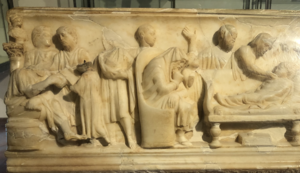
Sarcophage d'un enfant. Marbre blanc. IIe siècle. Musée d'Agrigente.
Le Musée archéologique régional Pietro Griffo d'Agrigente rassemble des collections de matériaux archéologiques d'État, civiques et diocésains. Il constitue un ensemble d'une importance particulière pour comprendre l'histoire de la ville d'Agrigente et de ses environs. L'architecture et l'aménagement du musée sont dus à l'architecte Franco Minissi.